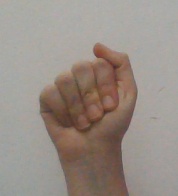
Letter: saad